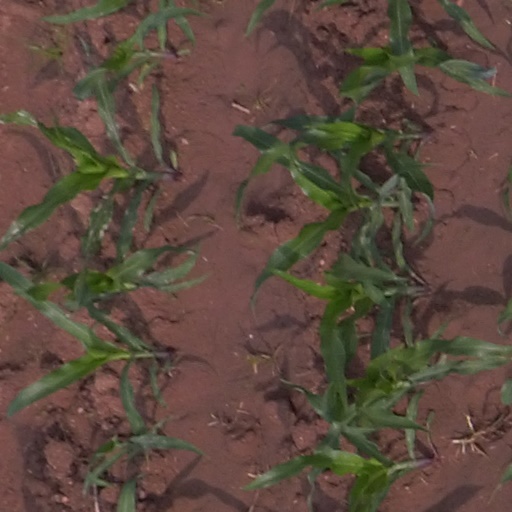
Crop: maize; corn